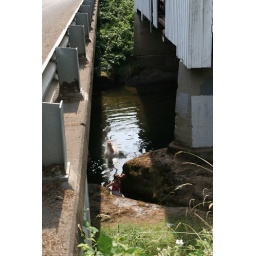
Saw these boys and girls jumping off this bridge in Oregon.